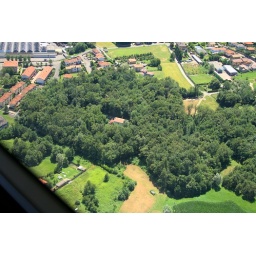
A house in the forest